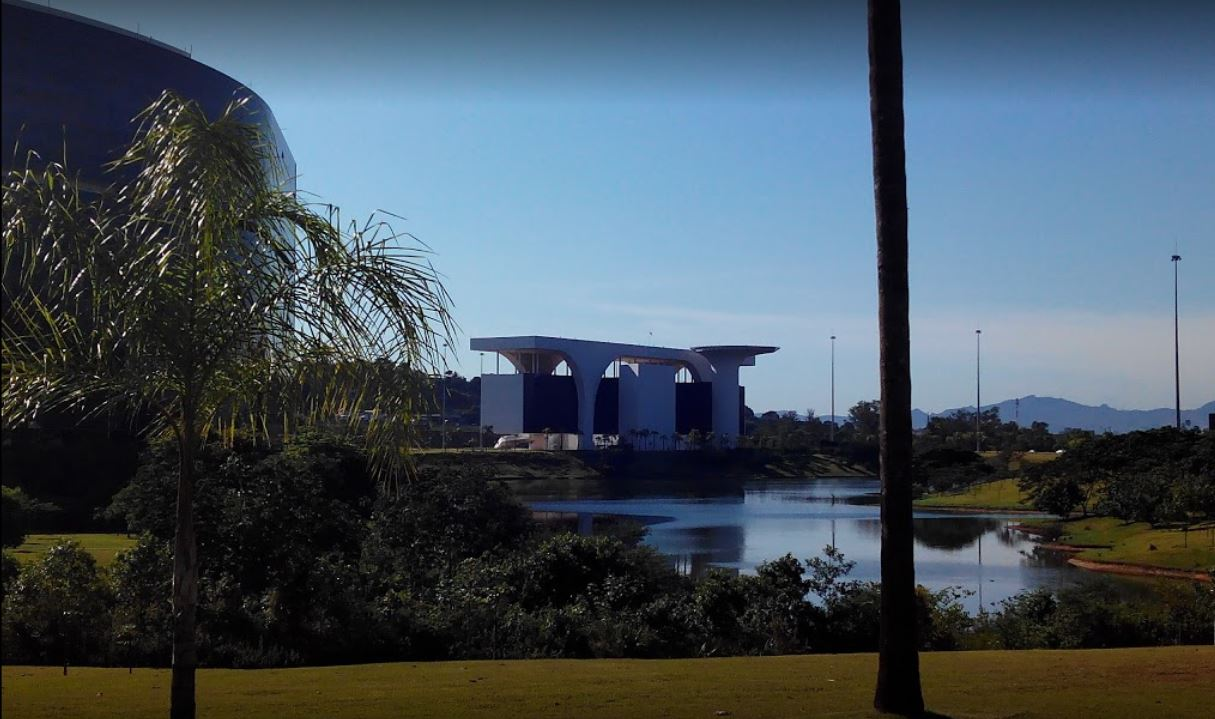
Fire: no
Smoke: no